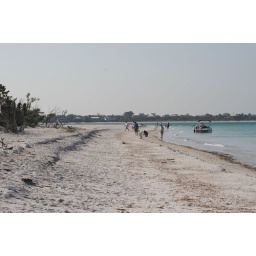
A view of the shelling beach we were taken to by boat